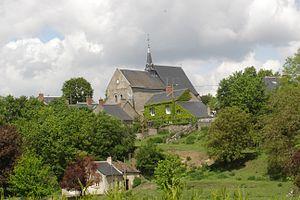
Cerelles (F37), l'église.
Cerelles est une commune française située dans le département d'Indre-et-Loire, en région Centre-Val de Loire.